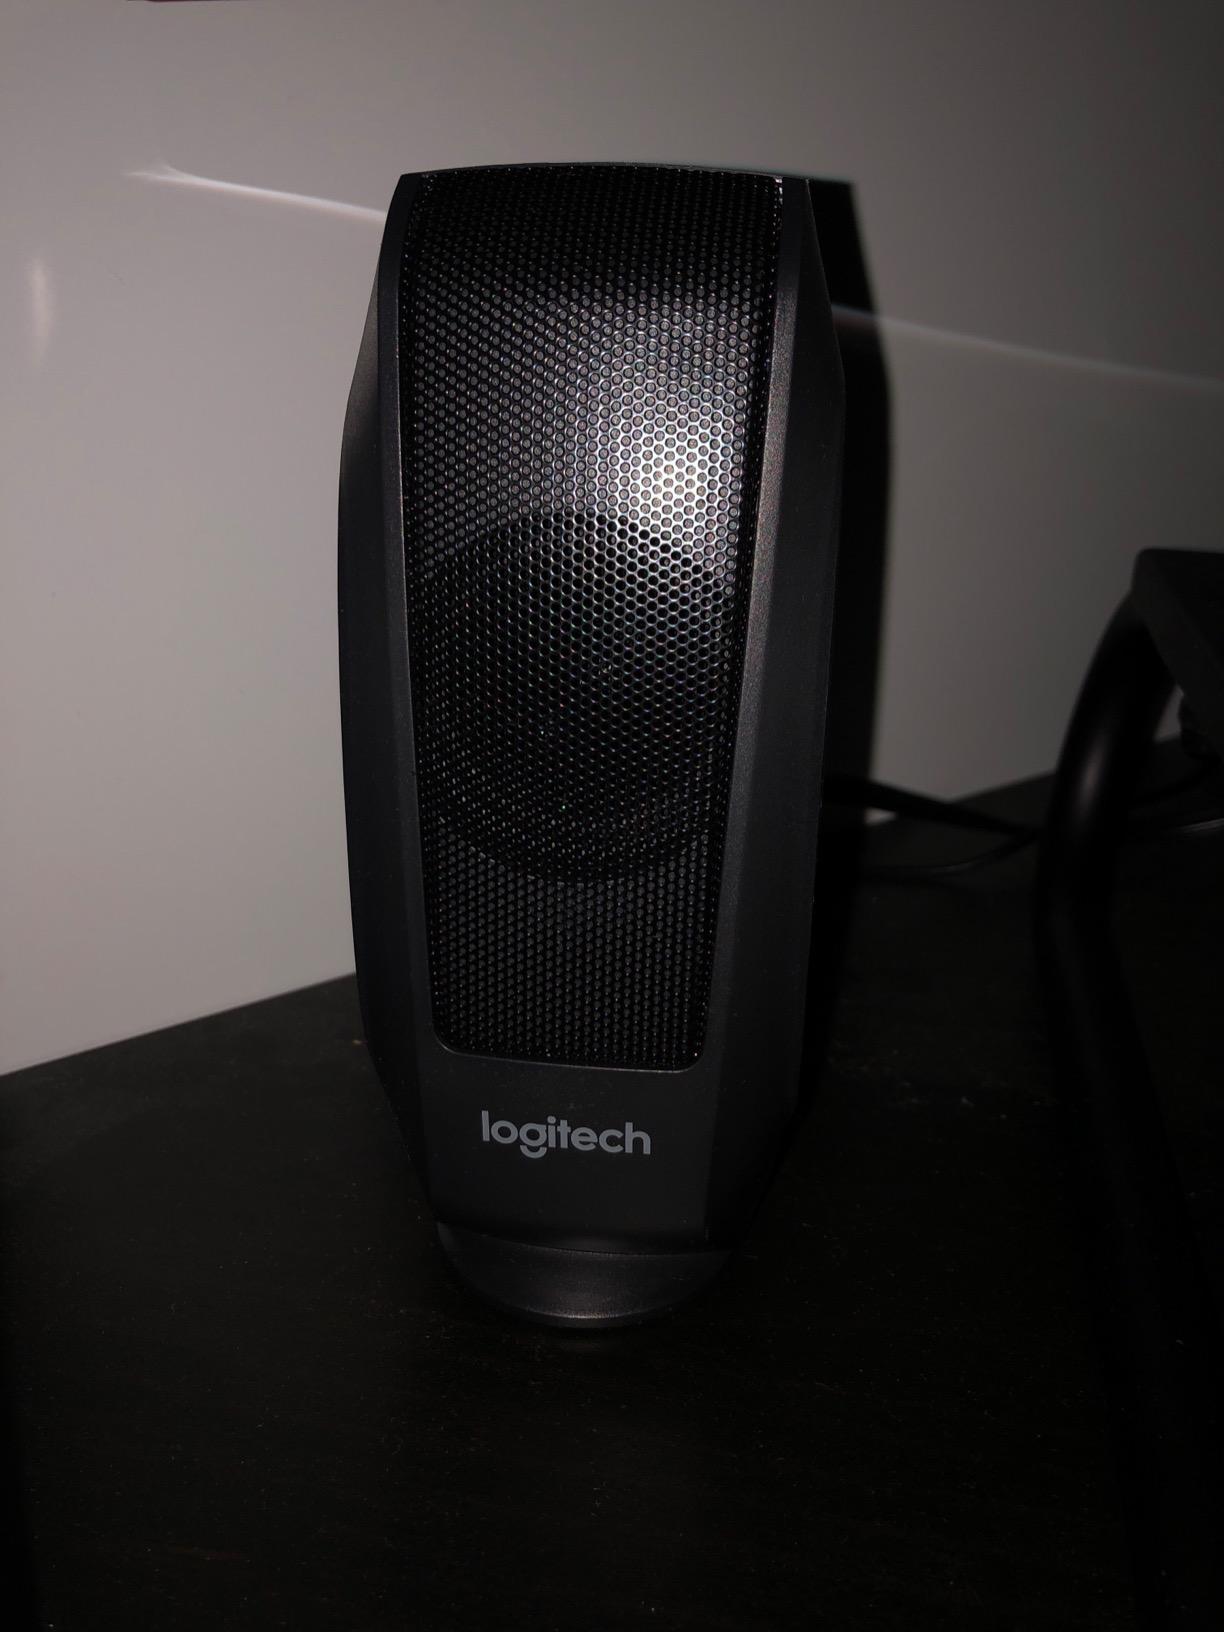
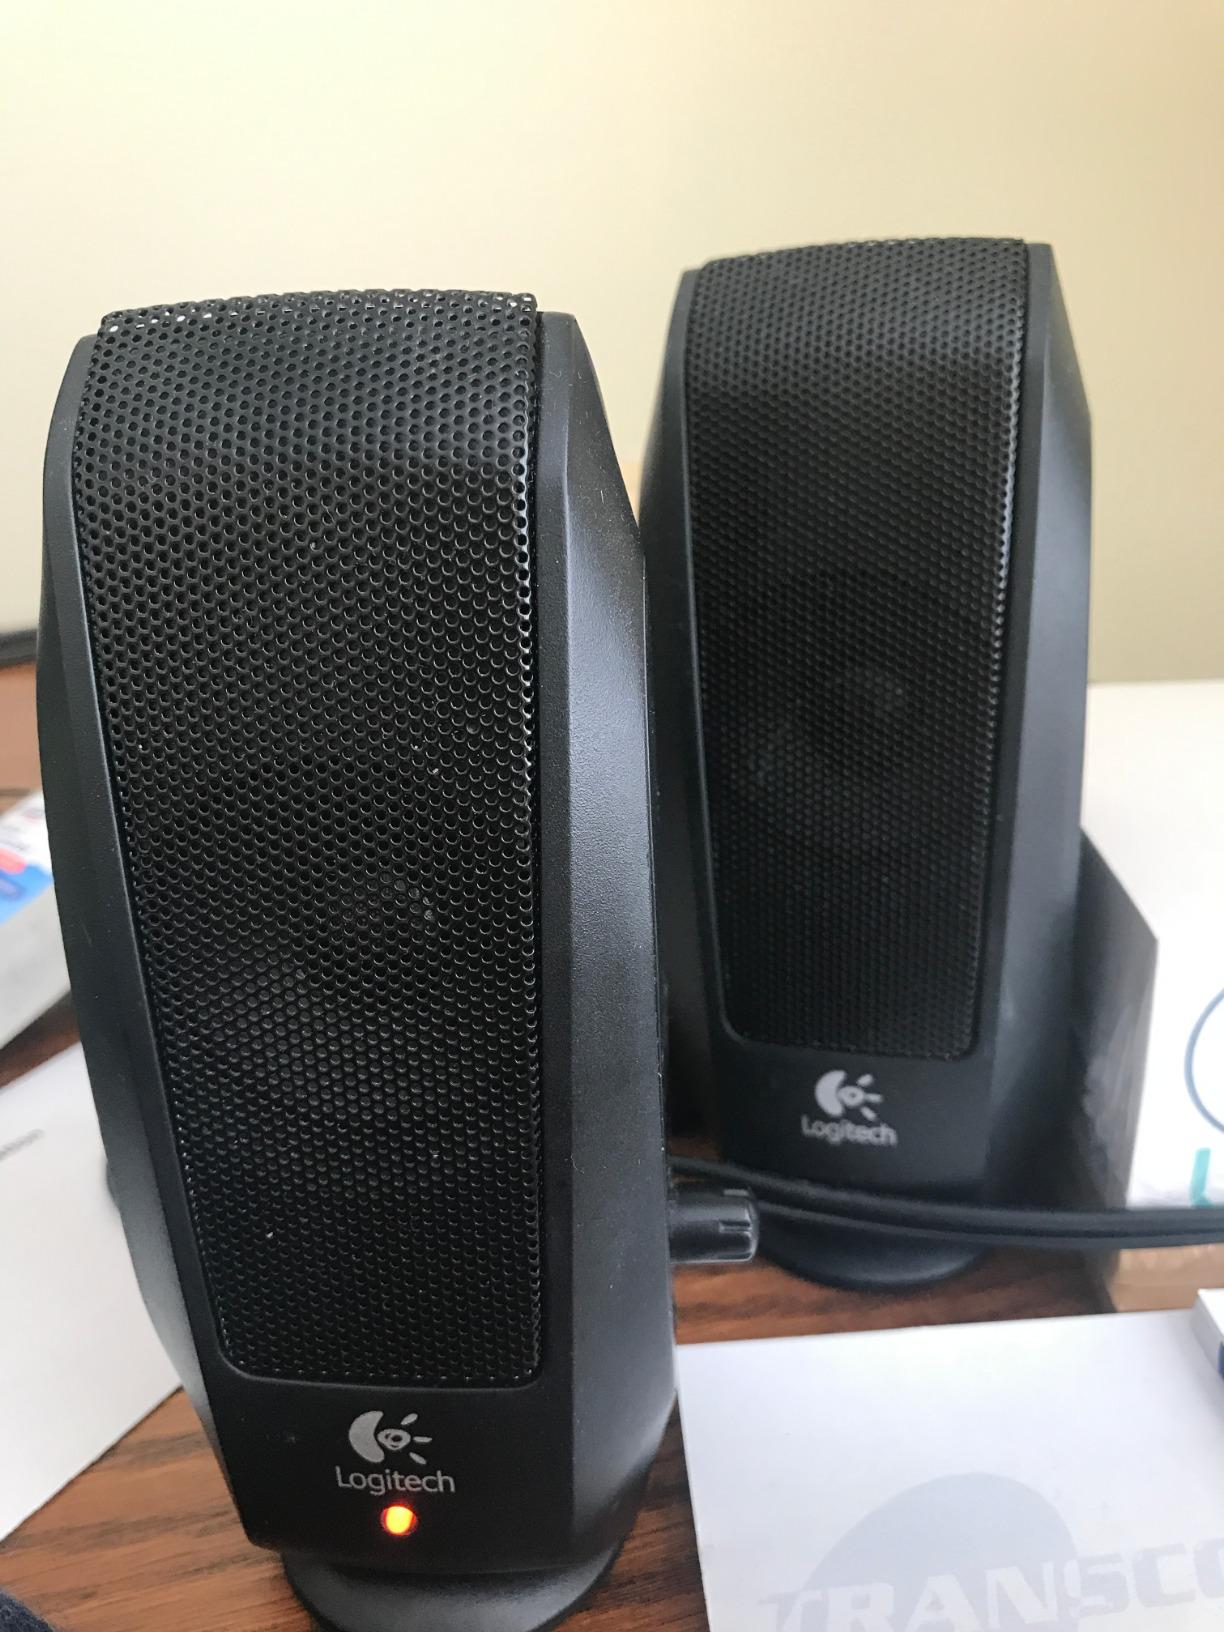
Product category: speaker
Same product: yes